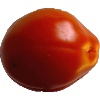
Label: Tomato 1